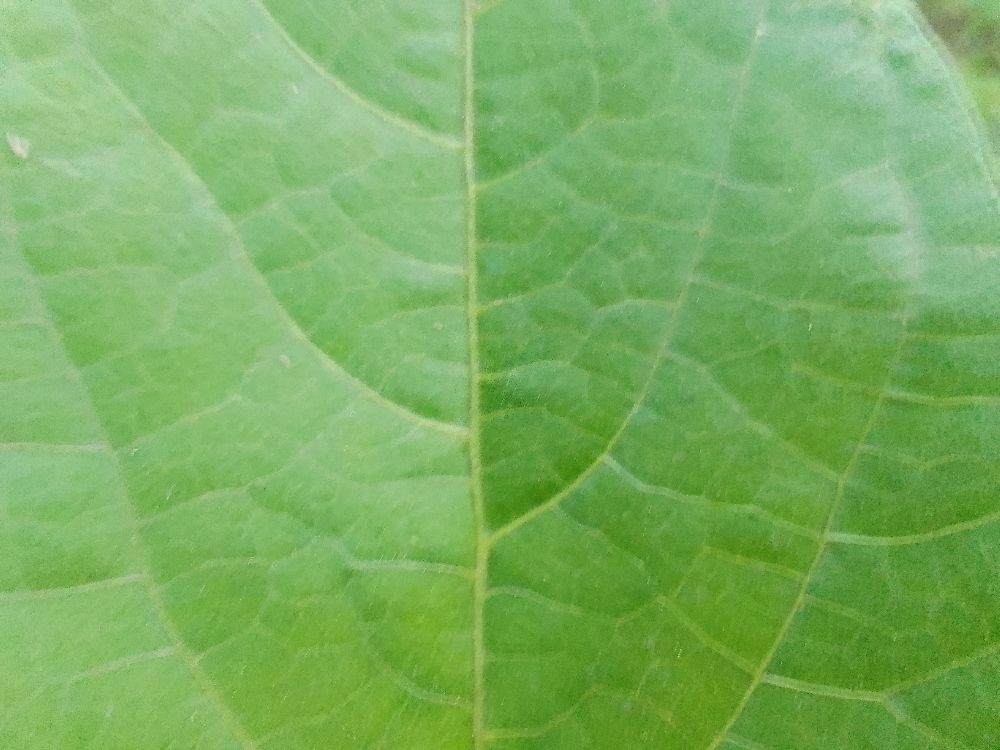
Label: healthy